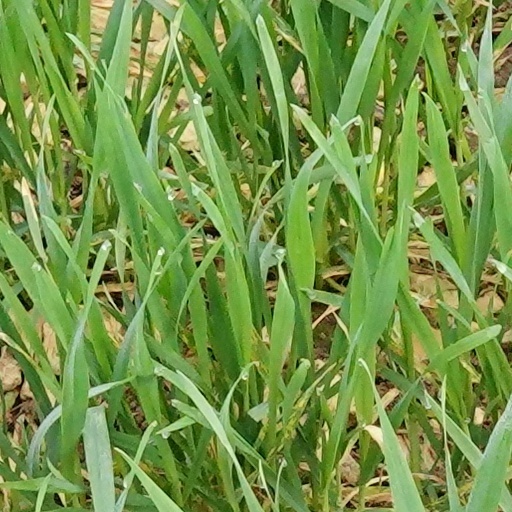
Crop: wheat